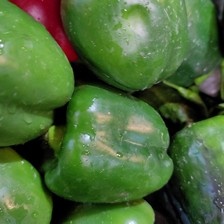
Label: capsicum